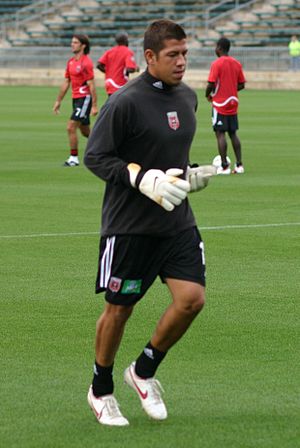
Nick Rimando
"Nicholas Paul ""Nick"" Rimando er en amerikansk fodboldspiller. Han spiller for Real Salt Lake i Major League Soccer.